James Gwyn

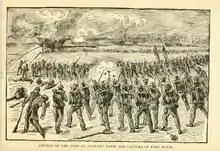
Illustration of the 118th Regiment in the charge for Fort McRae and capture of Pegram's Farm.

On August 18, 1864, Gwyn led the Third Brigade to the Weldon Railroad, where he met with the First and Second Brigade. The First Brigade was ordered to New York City, and by Special Order No. 32, he was ordered to also take command of Second Brigade and in the absence of Col. A. H. Grimshaw. The next day, the combined Union troops moved forward along the railroad until they joined the Second Division, led by General Romeyn Ayres. The Third Brigade remained at that station for the next eight days without incidence, with Gwyn submitting a report to the Headquarters of First Division concerning what transpired during those three days.